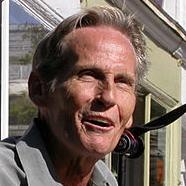
Age: 63